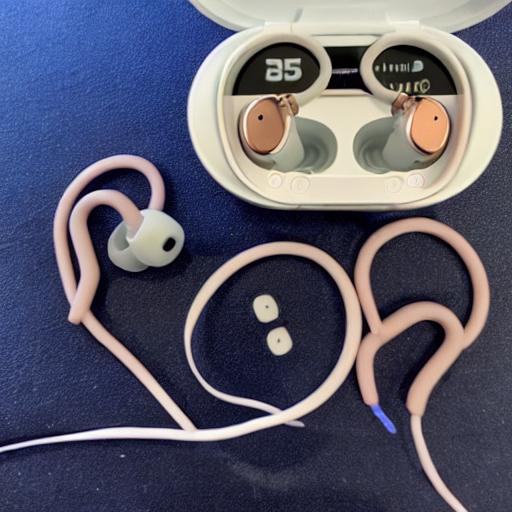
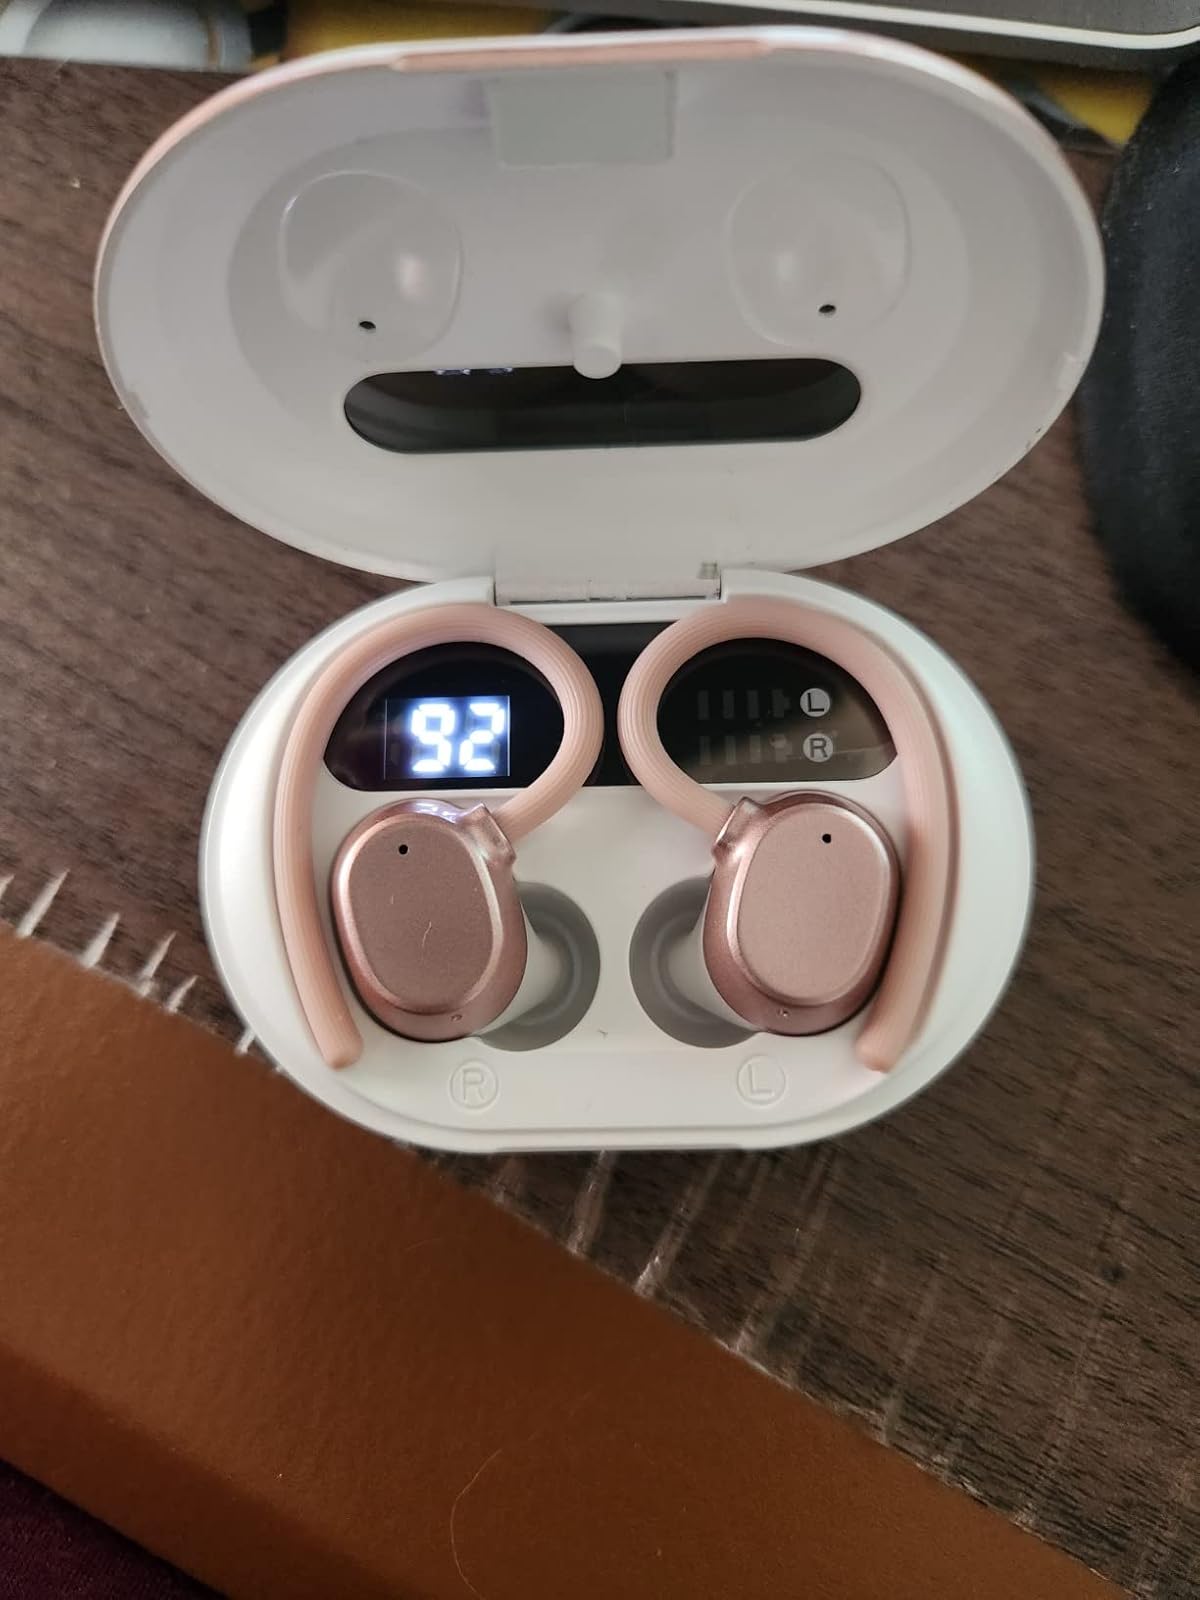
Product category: earbuds
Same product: no